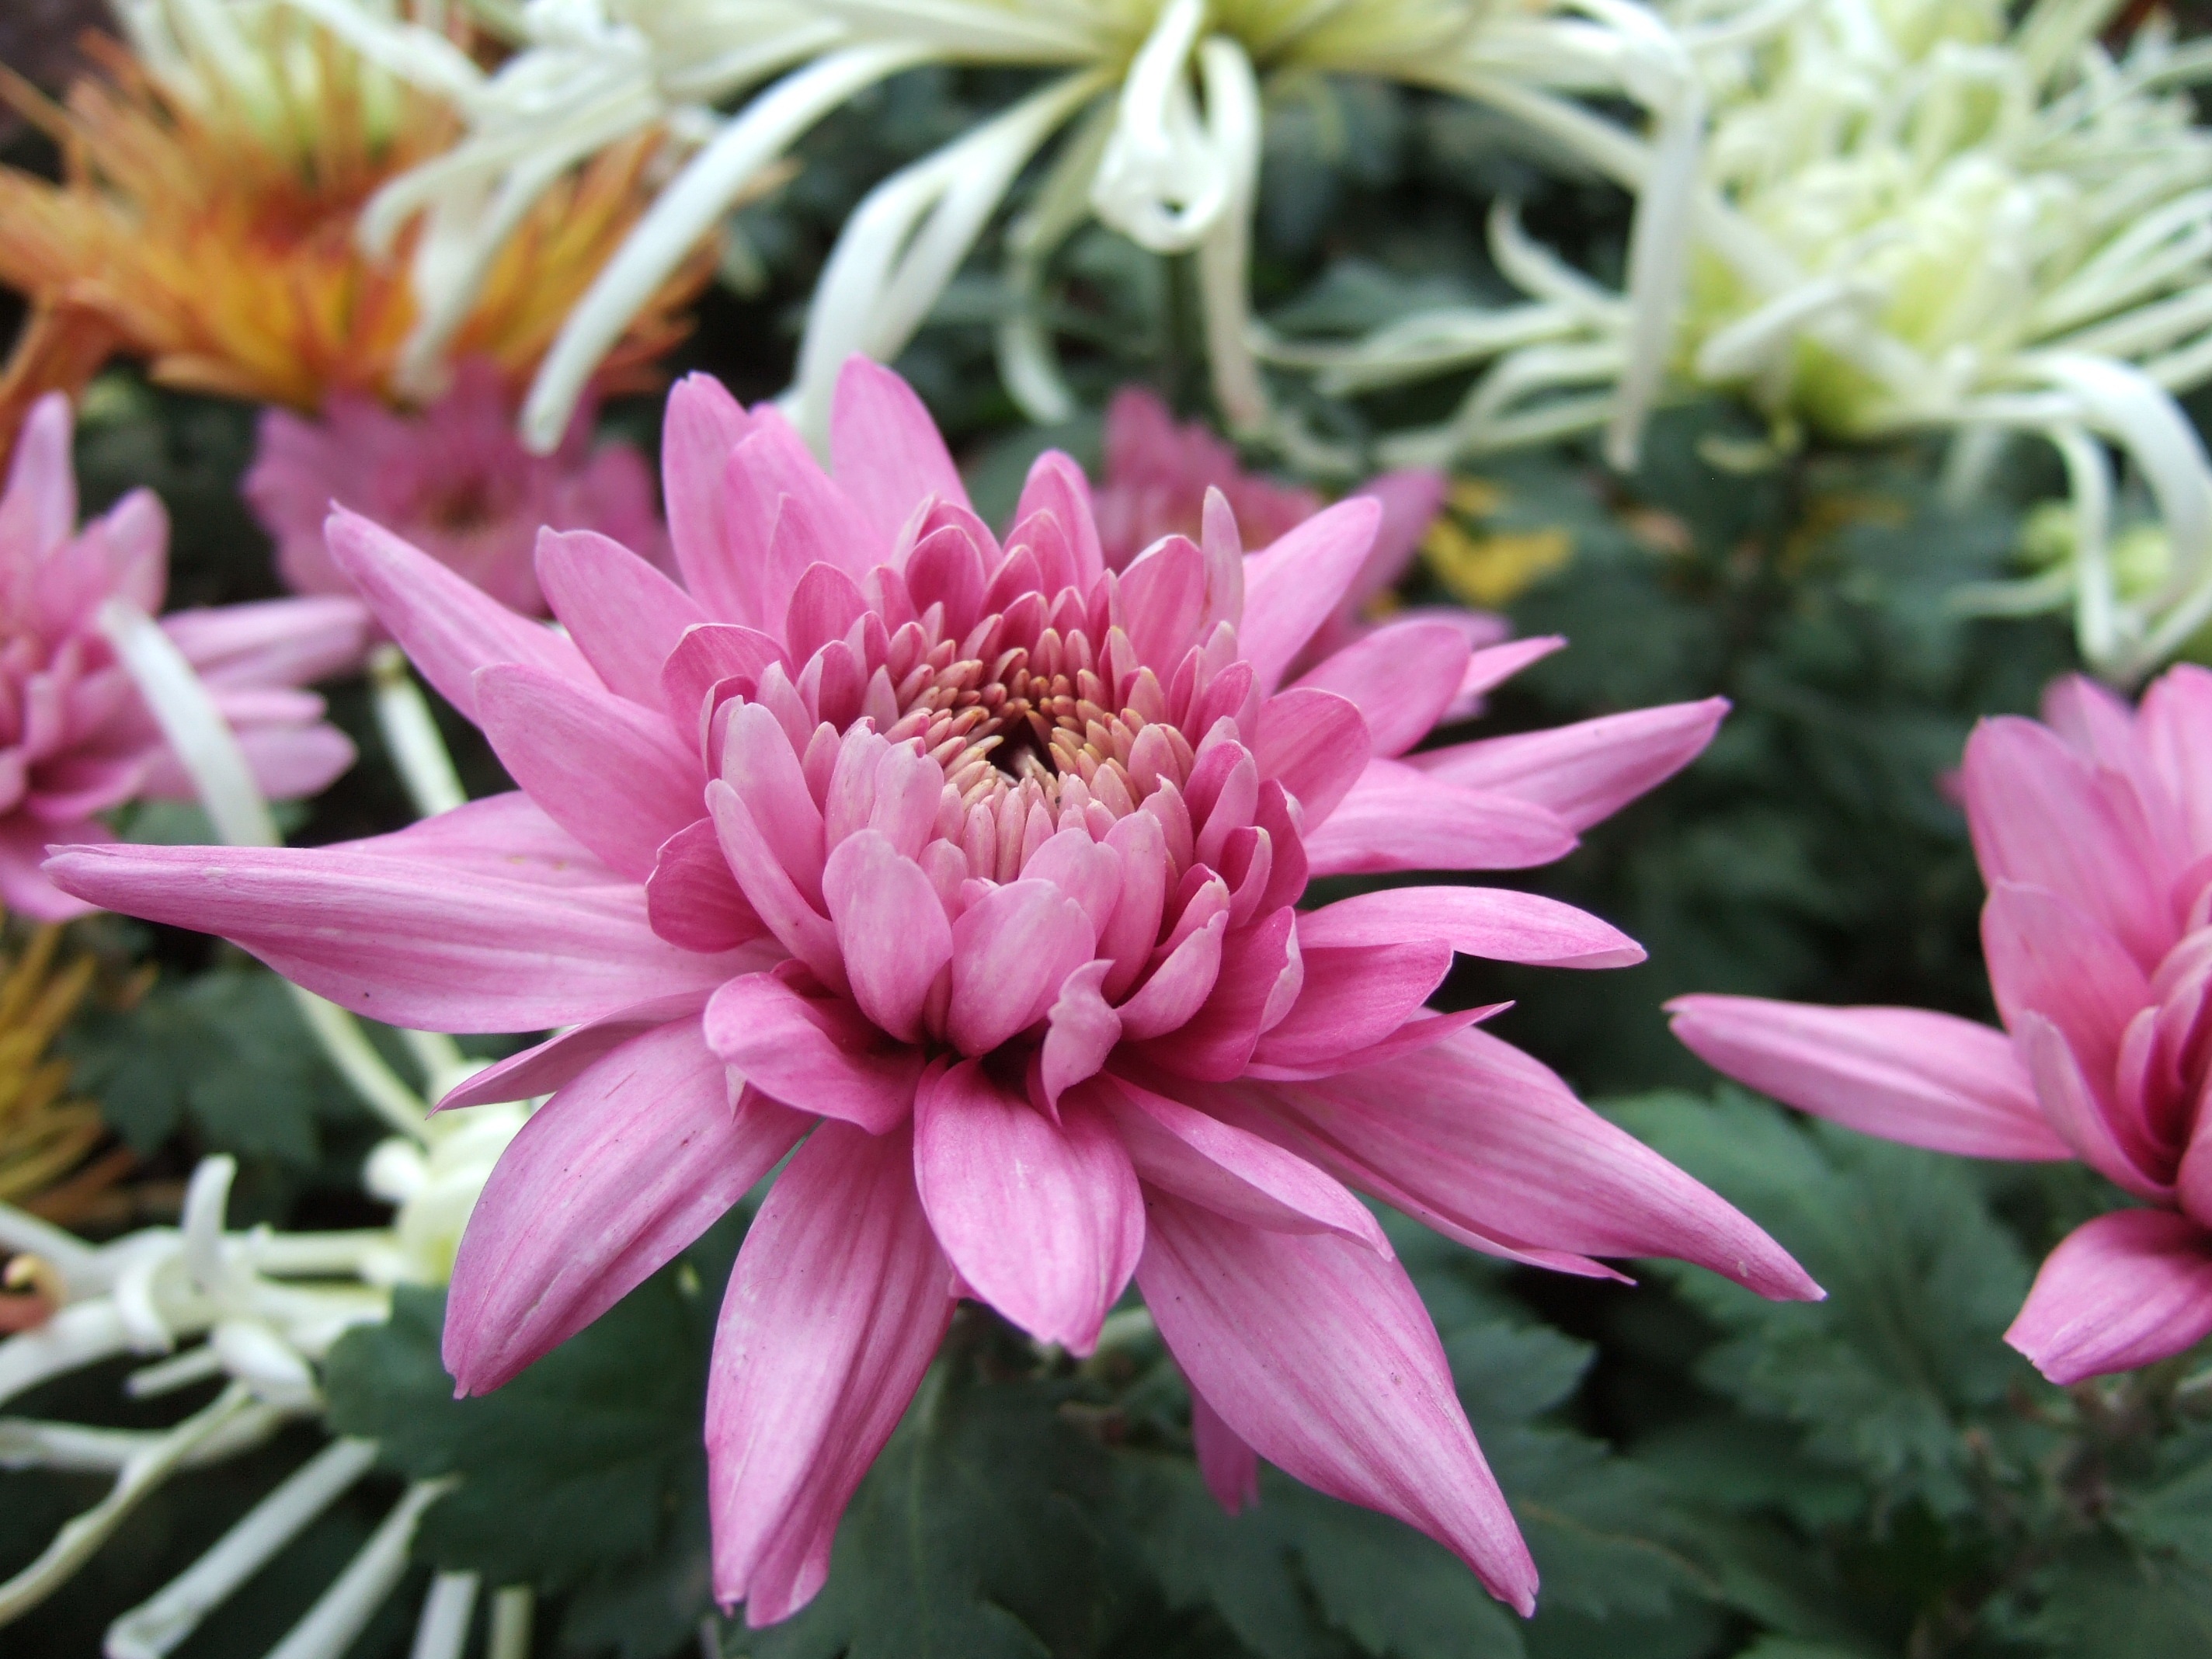
plant, flower, petal, botany, flora, dahlia, chrysanthemum, floristry, chrysanthemum exhibition, flowering plant, daisy family, annual plant, land plant